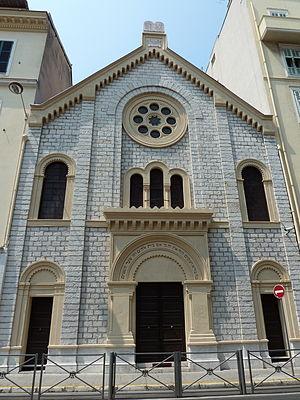
Synagogue de Nice
La synagogue de Nice, appelée aussi grande synagogue, est un lieu de culte juif, situé en plein centre-ville de Nice, au n°7 de la rue Gustave-Deloye. Elle a été inaugurée en 1886.